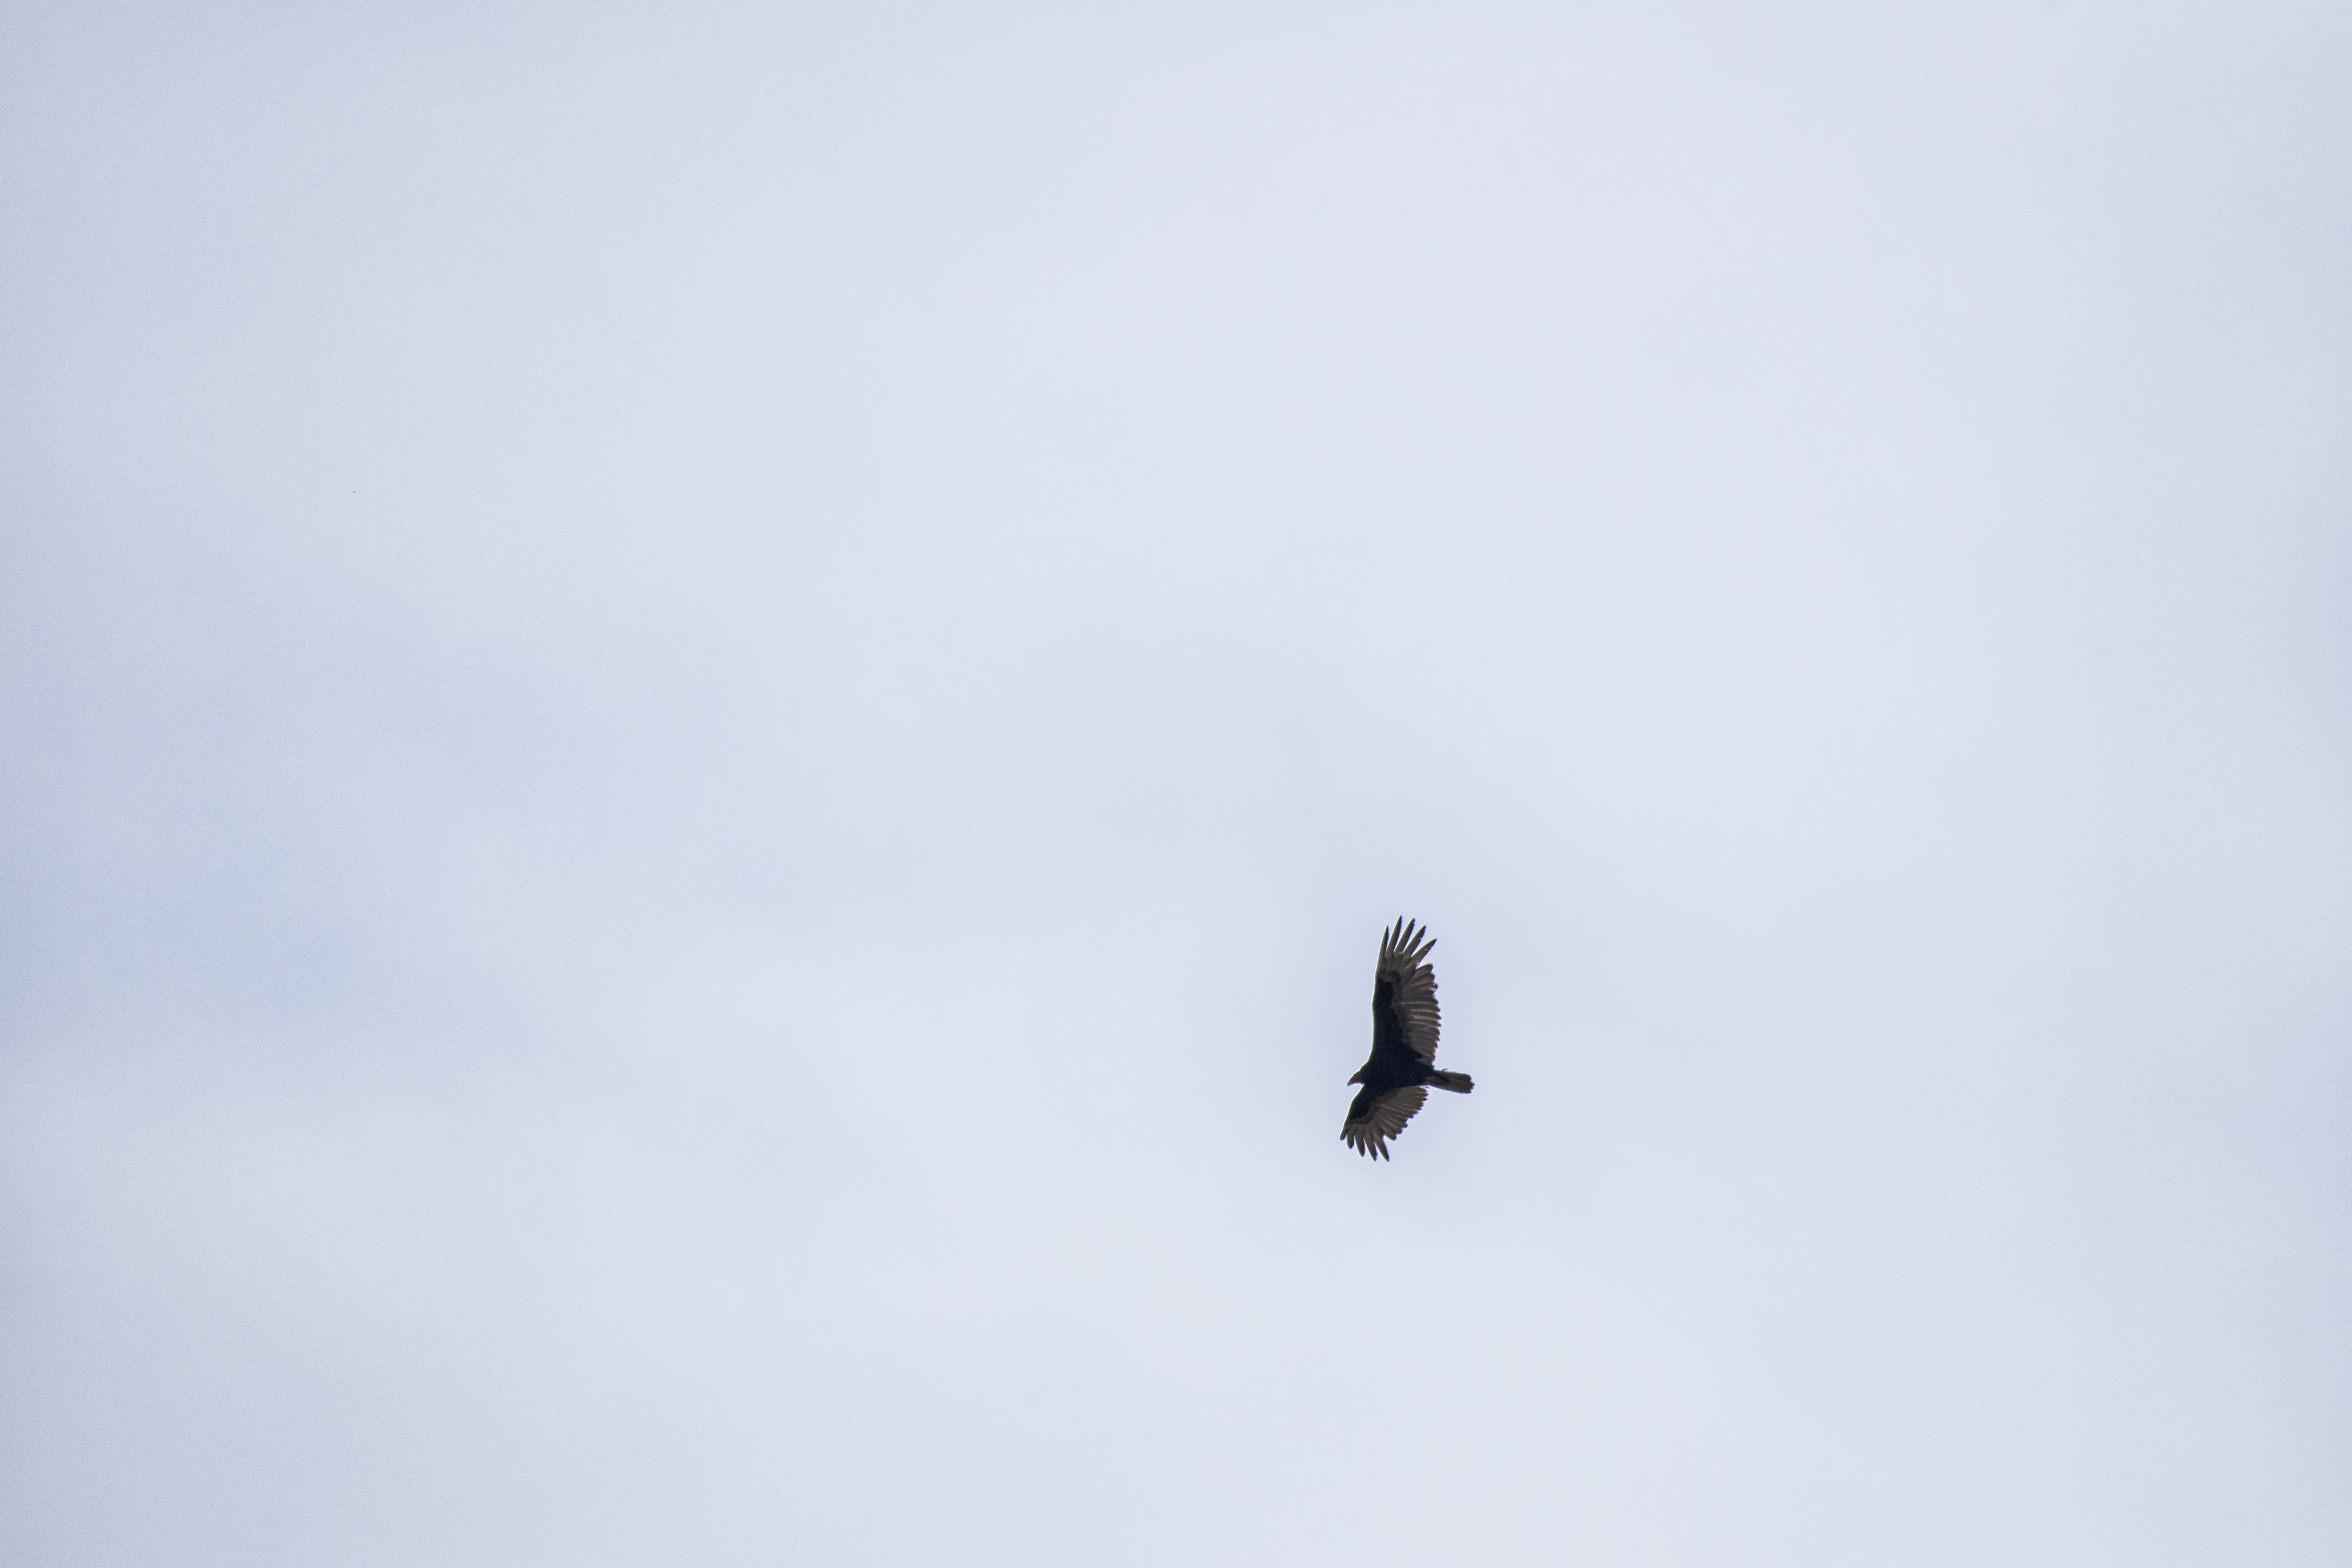
bird, flight, extreme sport, toy, canada, turkey, a, rouge, quebec, vulture, sherbrooke, oiseau, urubu, parachuting, tete, atmosphere of earth